Ki Tissa

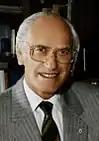
Plaut

Noting that Exodus 31:12–17 commands the Israelites to observe the Sabbath at the end of the instructions for the Tabernacle and then Exodus 35:2–3 commands the Israelites to observe the Sabbath just before the account of the Tabernacle's construction, Gunther Plaut concluded that the Sabbath was the bridge that connected the building of the Tabernacle with its deeper purpose.